Genoese occupation of Rhodes

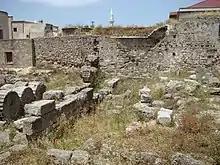
Remnants of the Byzantine fortifications of Rhodes city (2008)

The Genoese defenders were well supplied with food, which they had seized from the inhabitants. As a result, they were not greatly discomfited—the contemporary historian George Akropolites even complains that they slept with the most beautiful local women, expelling the old and ugly ones from the city—and the blockade dragged on into spring. According to Akropolites, the city was on the verge of falling, when, in about the middle of May 1249, William II of Villehardouin, the Prince of Achaea, and Hugh IV, the Duke of Burgundy, arrived by chance in Rhodes city, on their way to join the Seventh Crusade then about to sail from Cyprus for Egypt. Of the 400 knights with him, Villehardouin agreed to leave 100 in Rhodes to assist the Genoese. This caused the Nicaeans to raise the siege and fall back to Phileremos, where they were themselves now besieged by the Genoese both by land and sea, while the Achaeans ravaged the countryside.